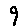
Label: 9